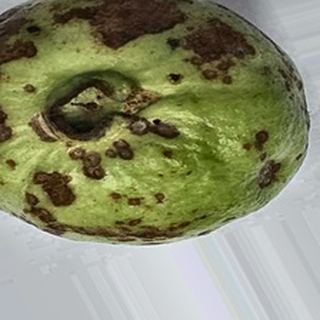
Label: guava_anthracnose